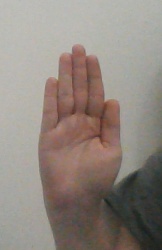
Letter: seen